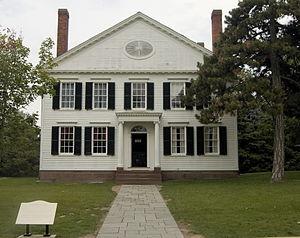
The Henry Ford, un National Historic Landmark depuis 1981 sous le nom d'« Edison Institute », est le plus grand musée couvert et à ciel ouvert des États-Unis. Il se situe dans la banlieue de Détroit, à Dearborn dans l'État du Michigan.
Noah Webster, né le 16 octobre 1758 à West Hartford et mort le 28 mai 1843 à New Haven, est un lexicographe, réformateur orthographique d'anglais américain, journaliste, écrivain et éditeur américain.